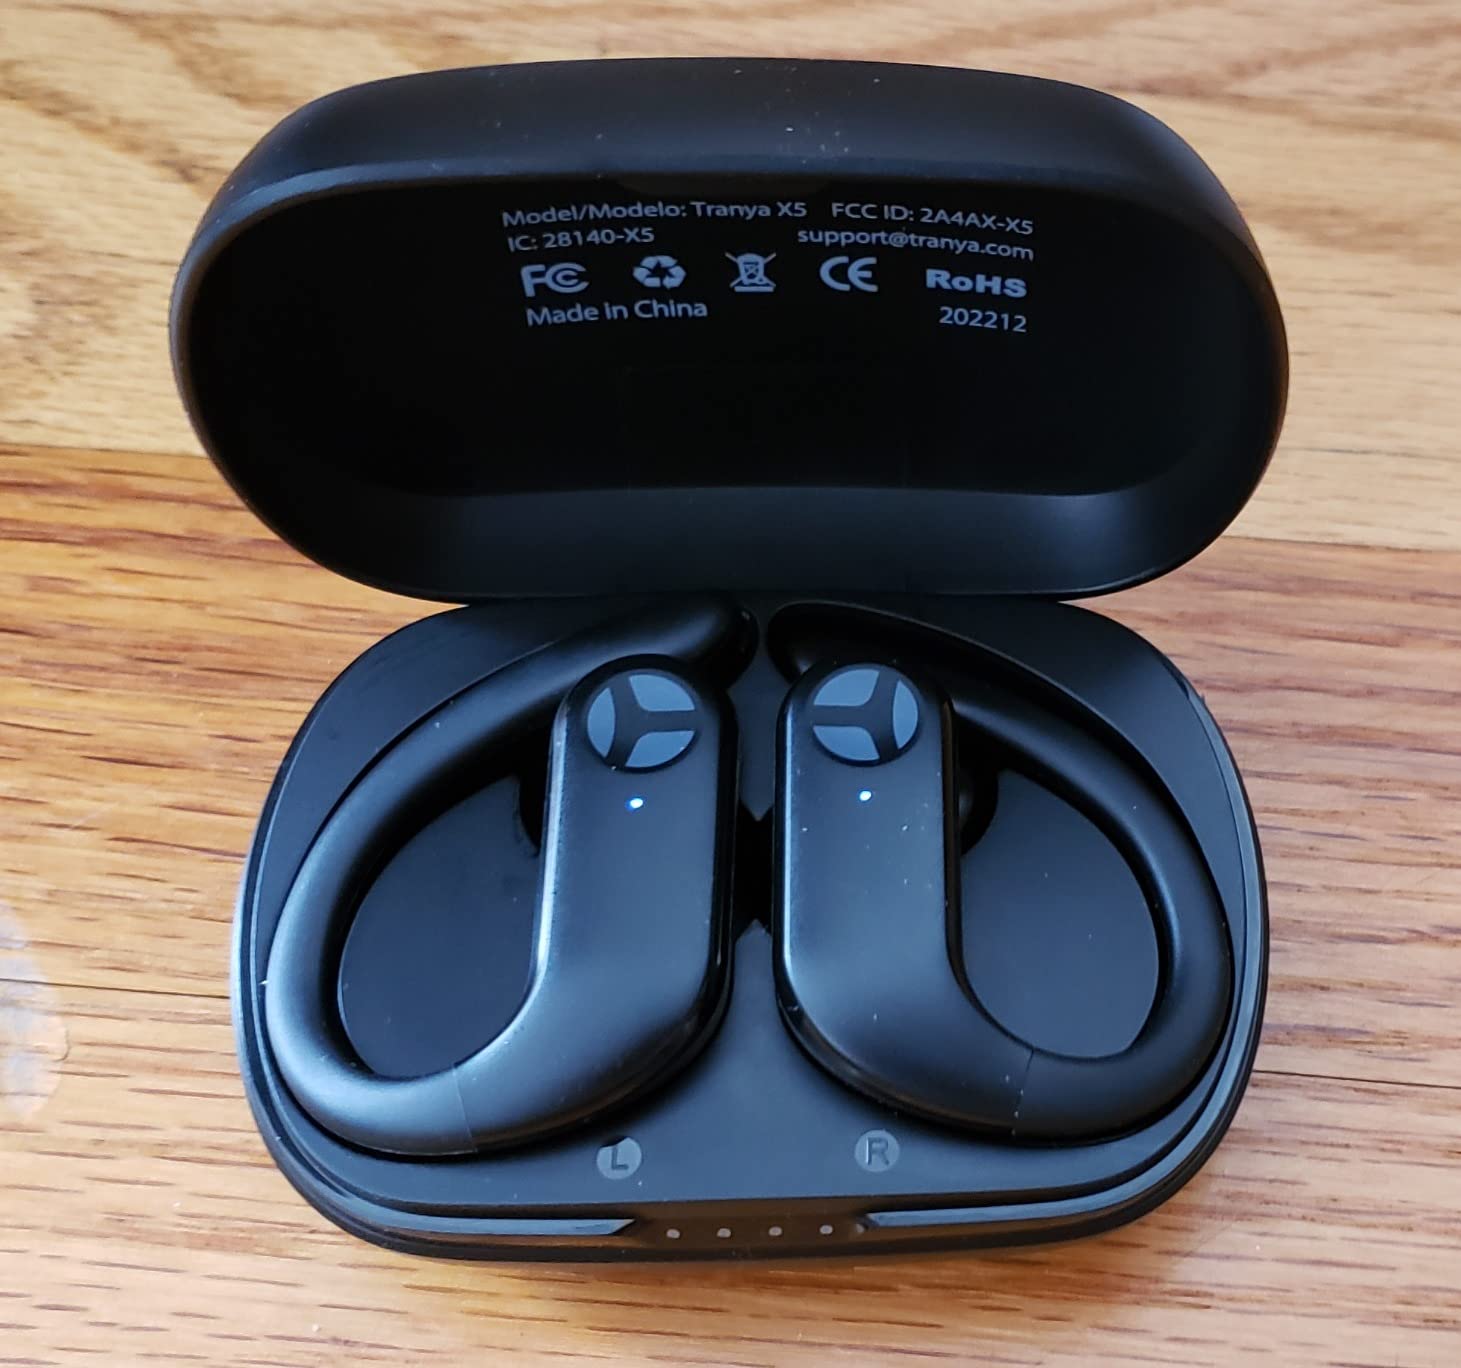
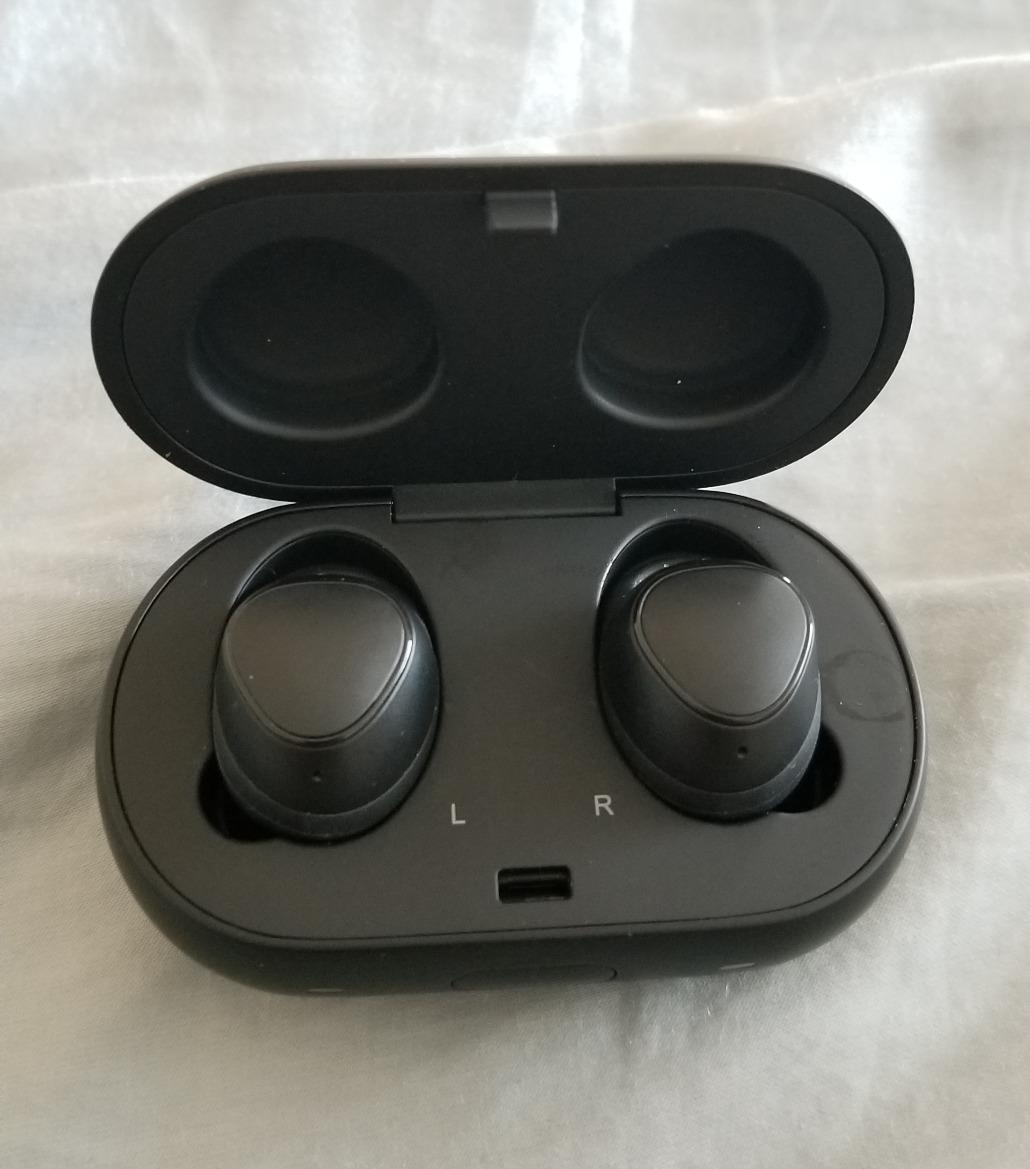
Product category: earbuds
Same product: no